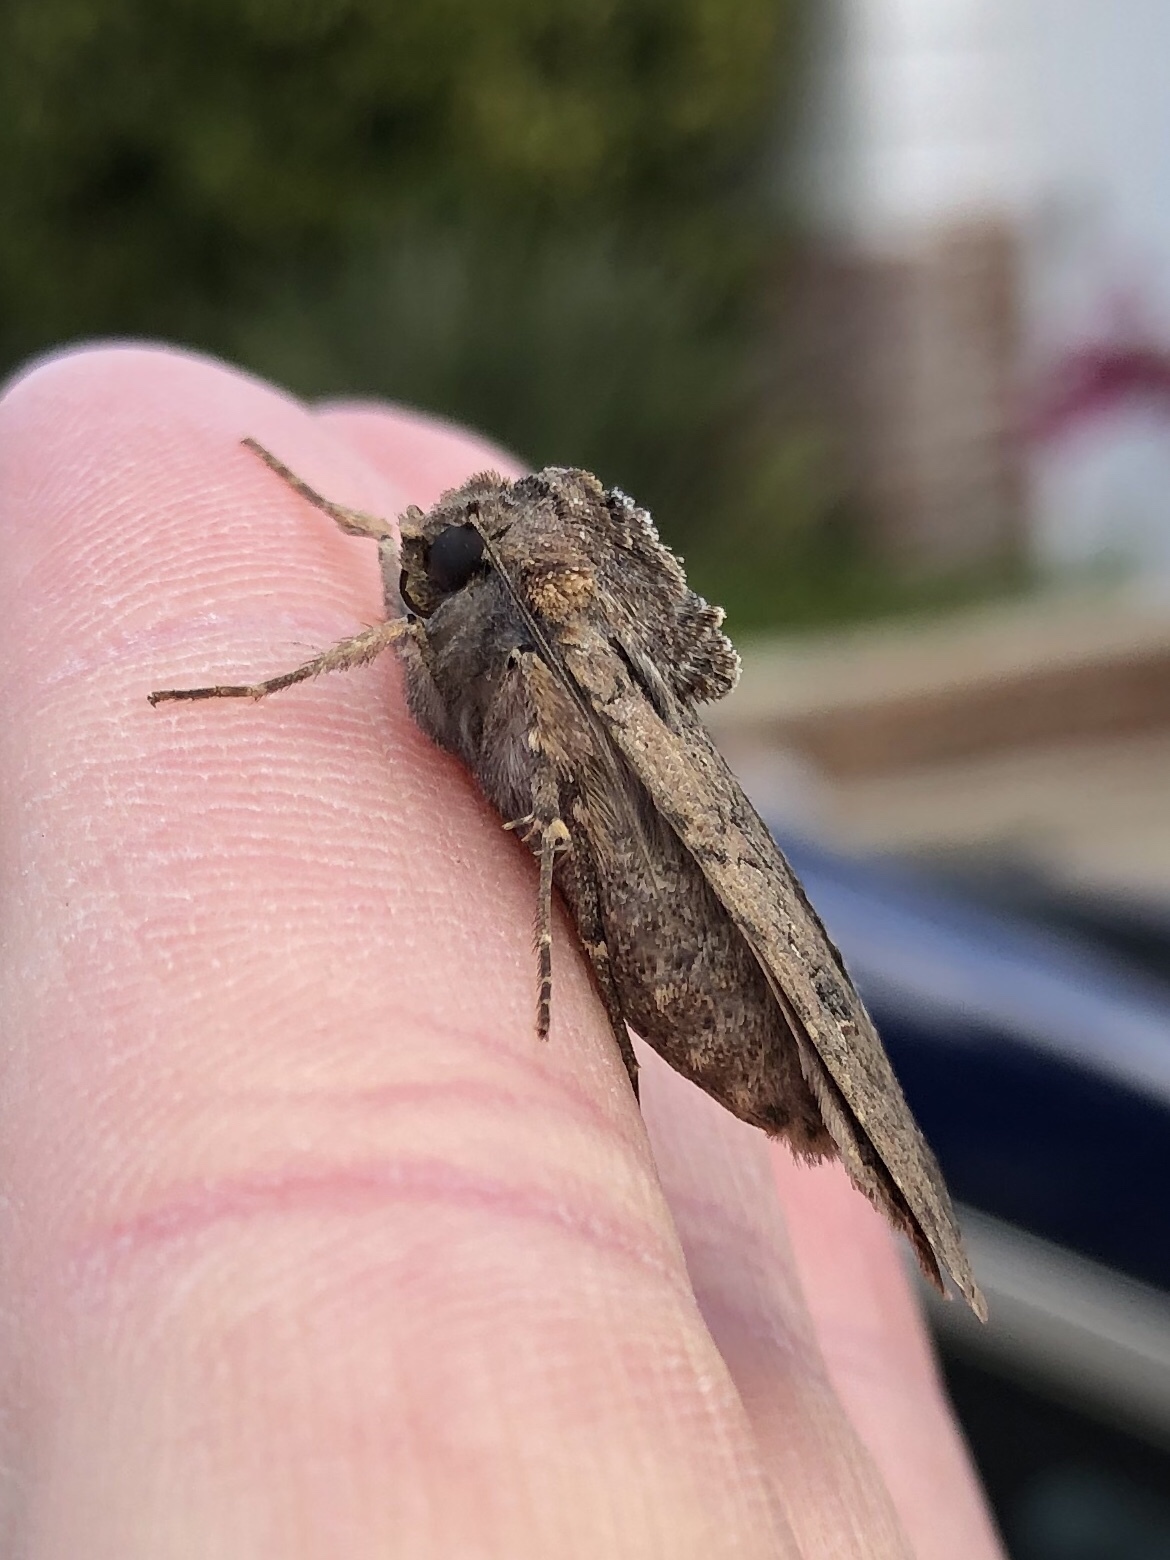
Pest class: cutworms